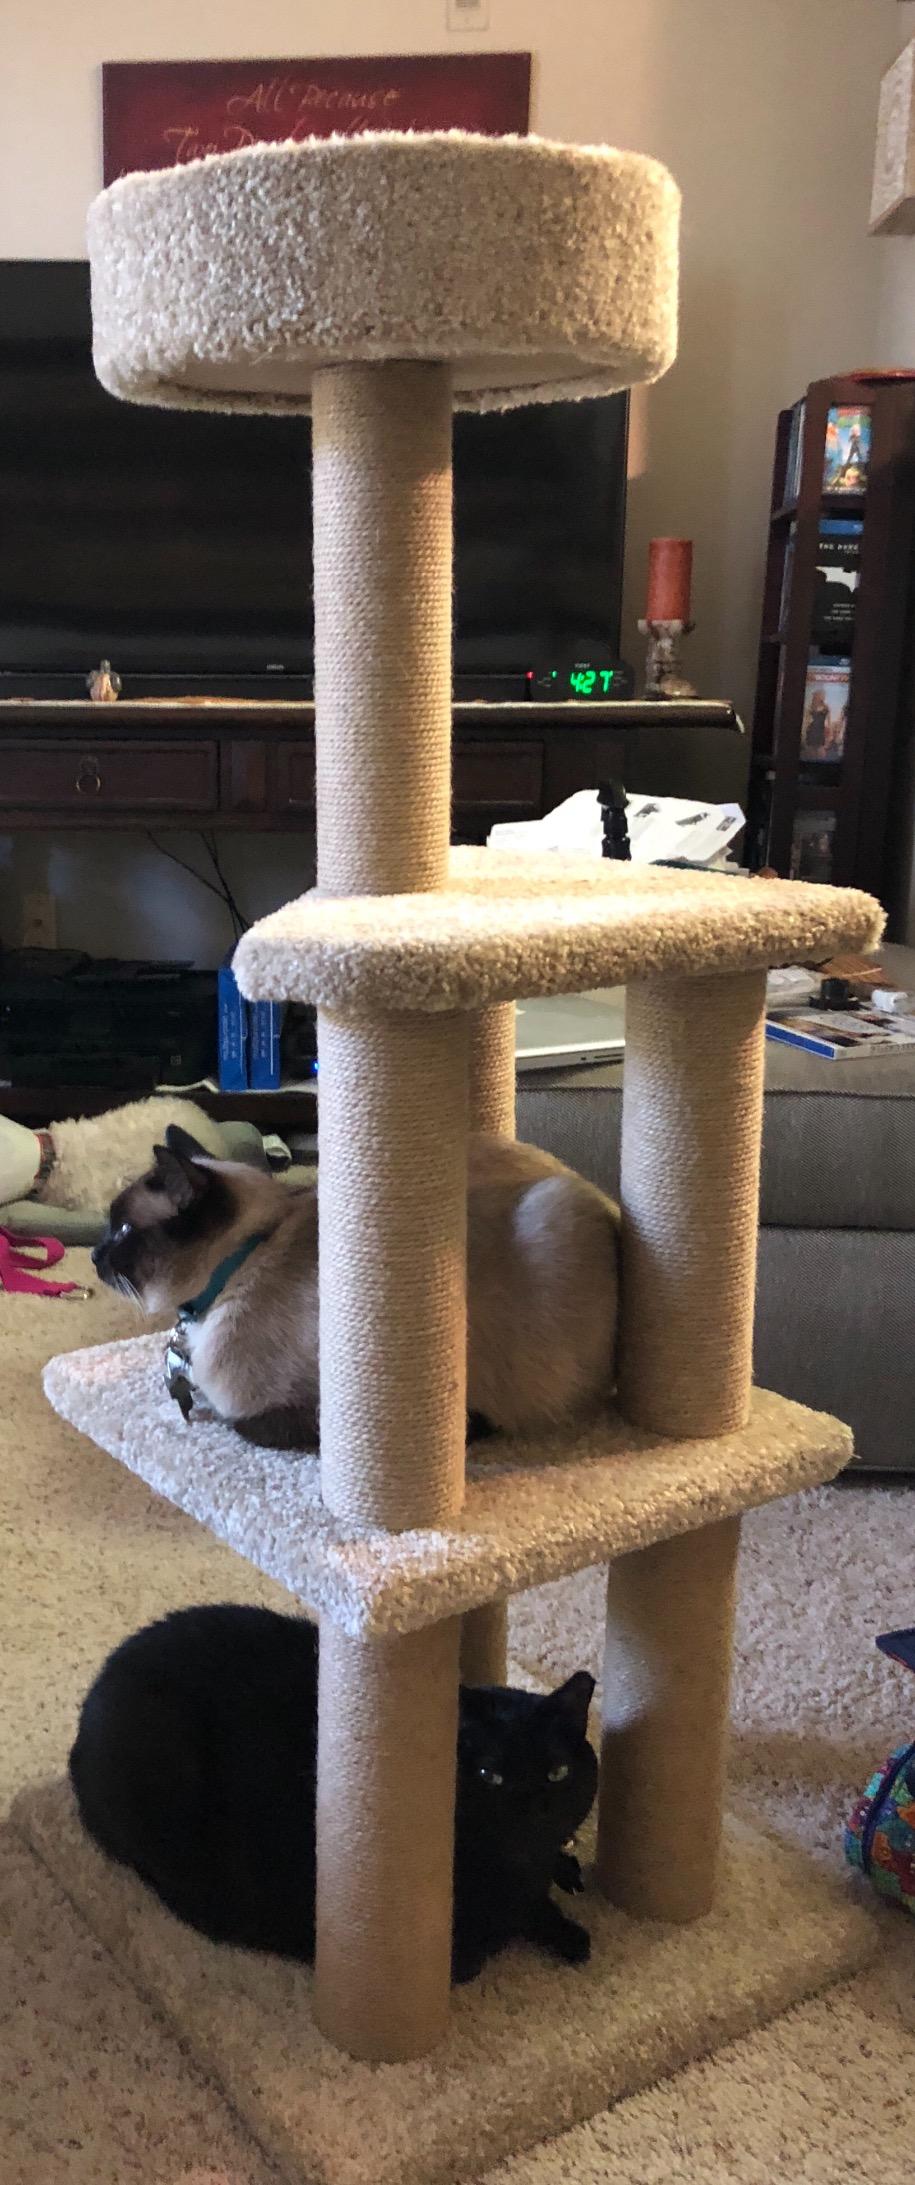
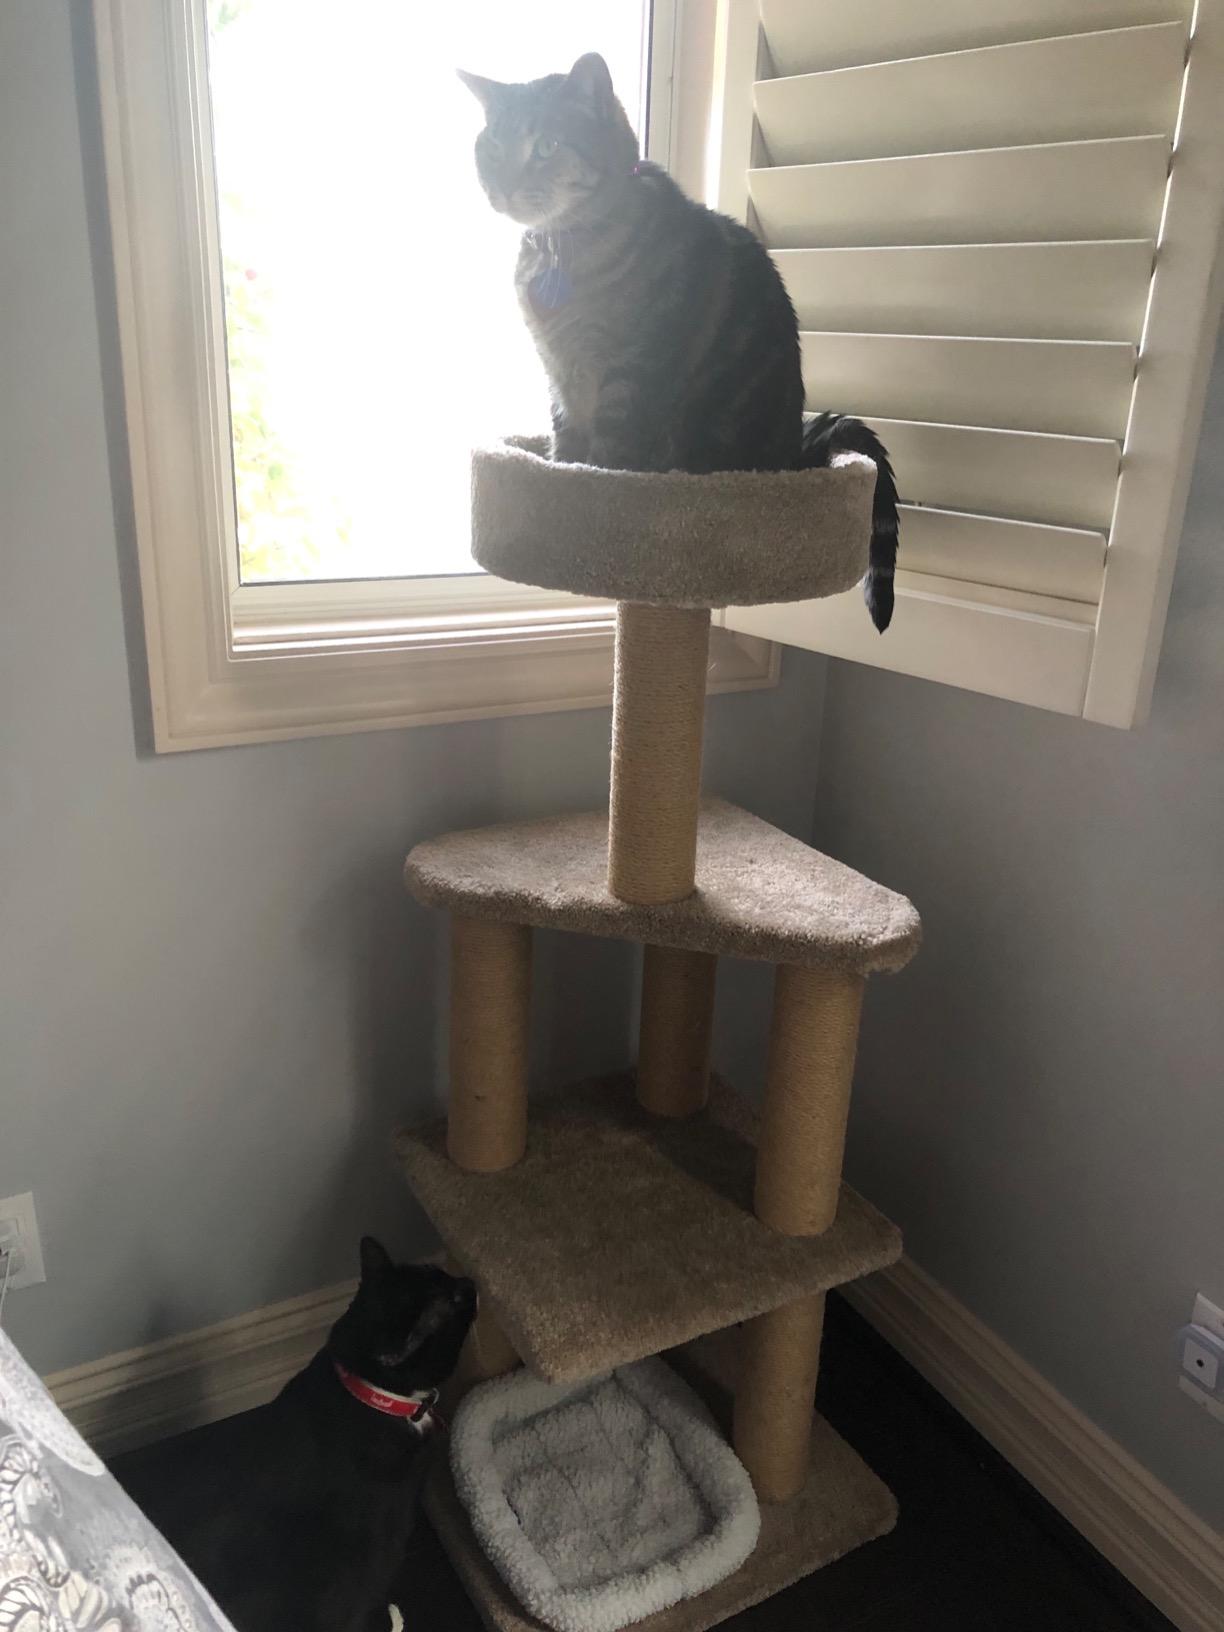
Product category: items_cat tree
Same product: yes